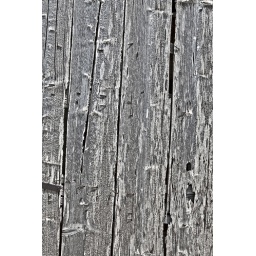
Detail image of an old wooden door showing the richness in its aged and battered textures